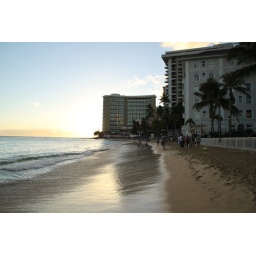
glistening sand beach in Waikiki